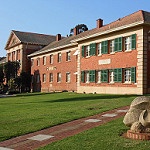
Label: buildings